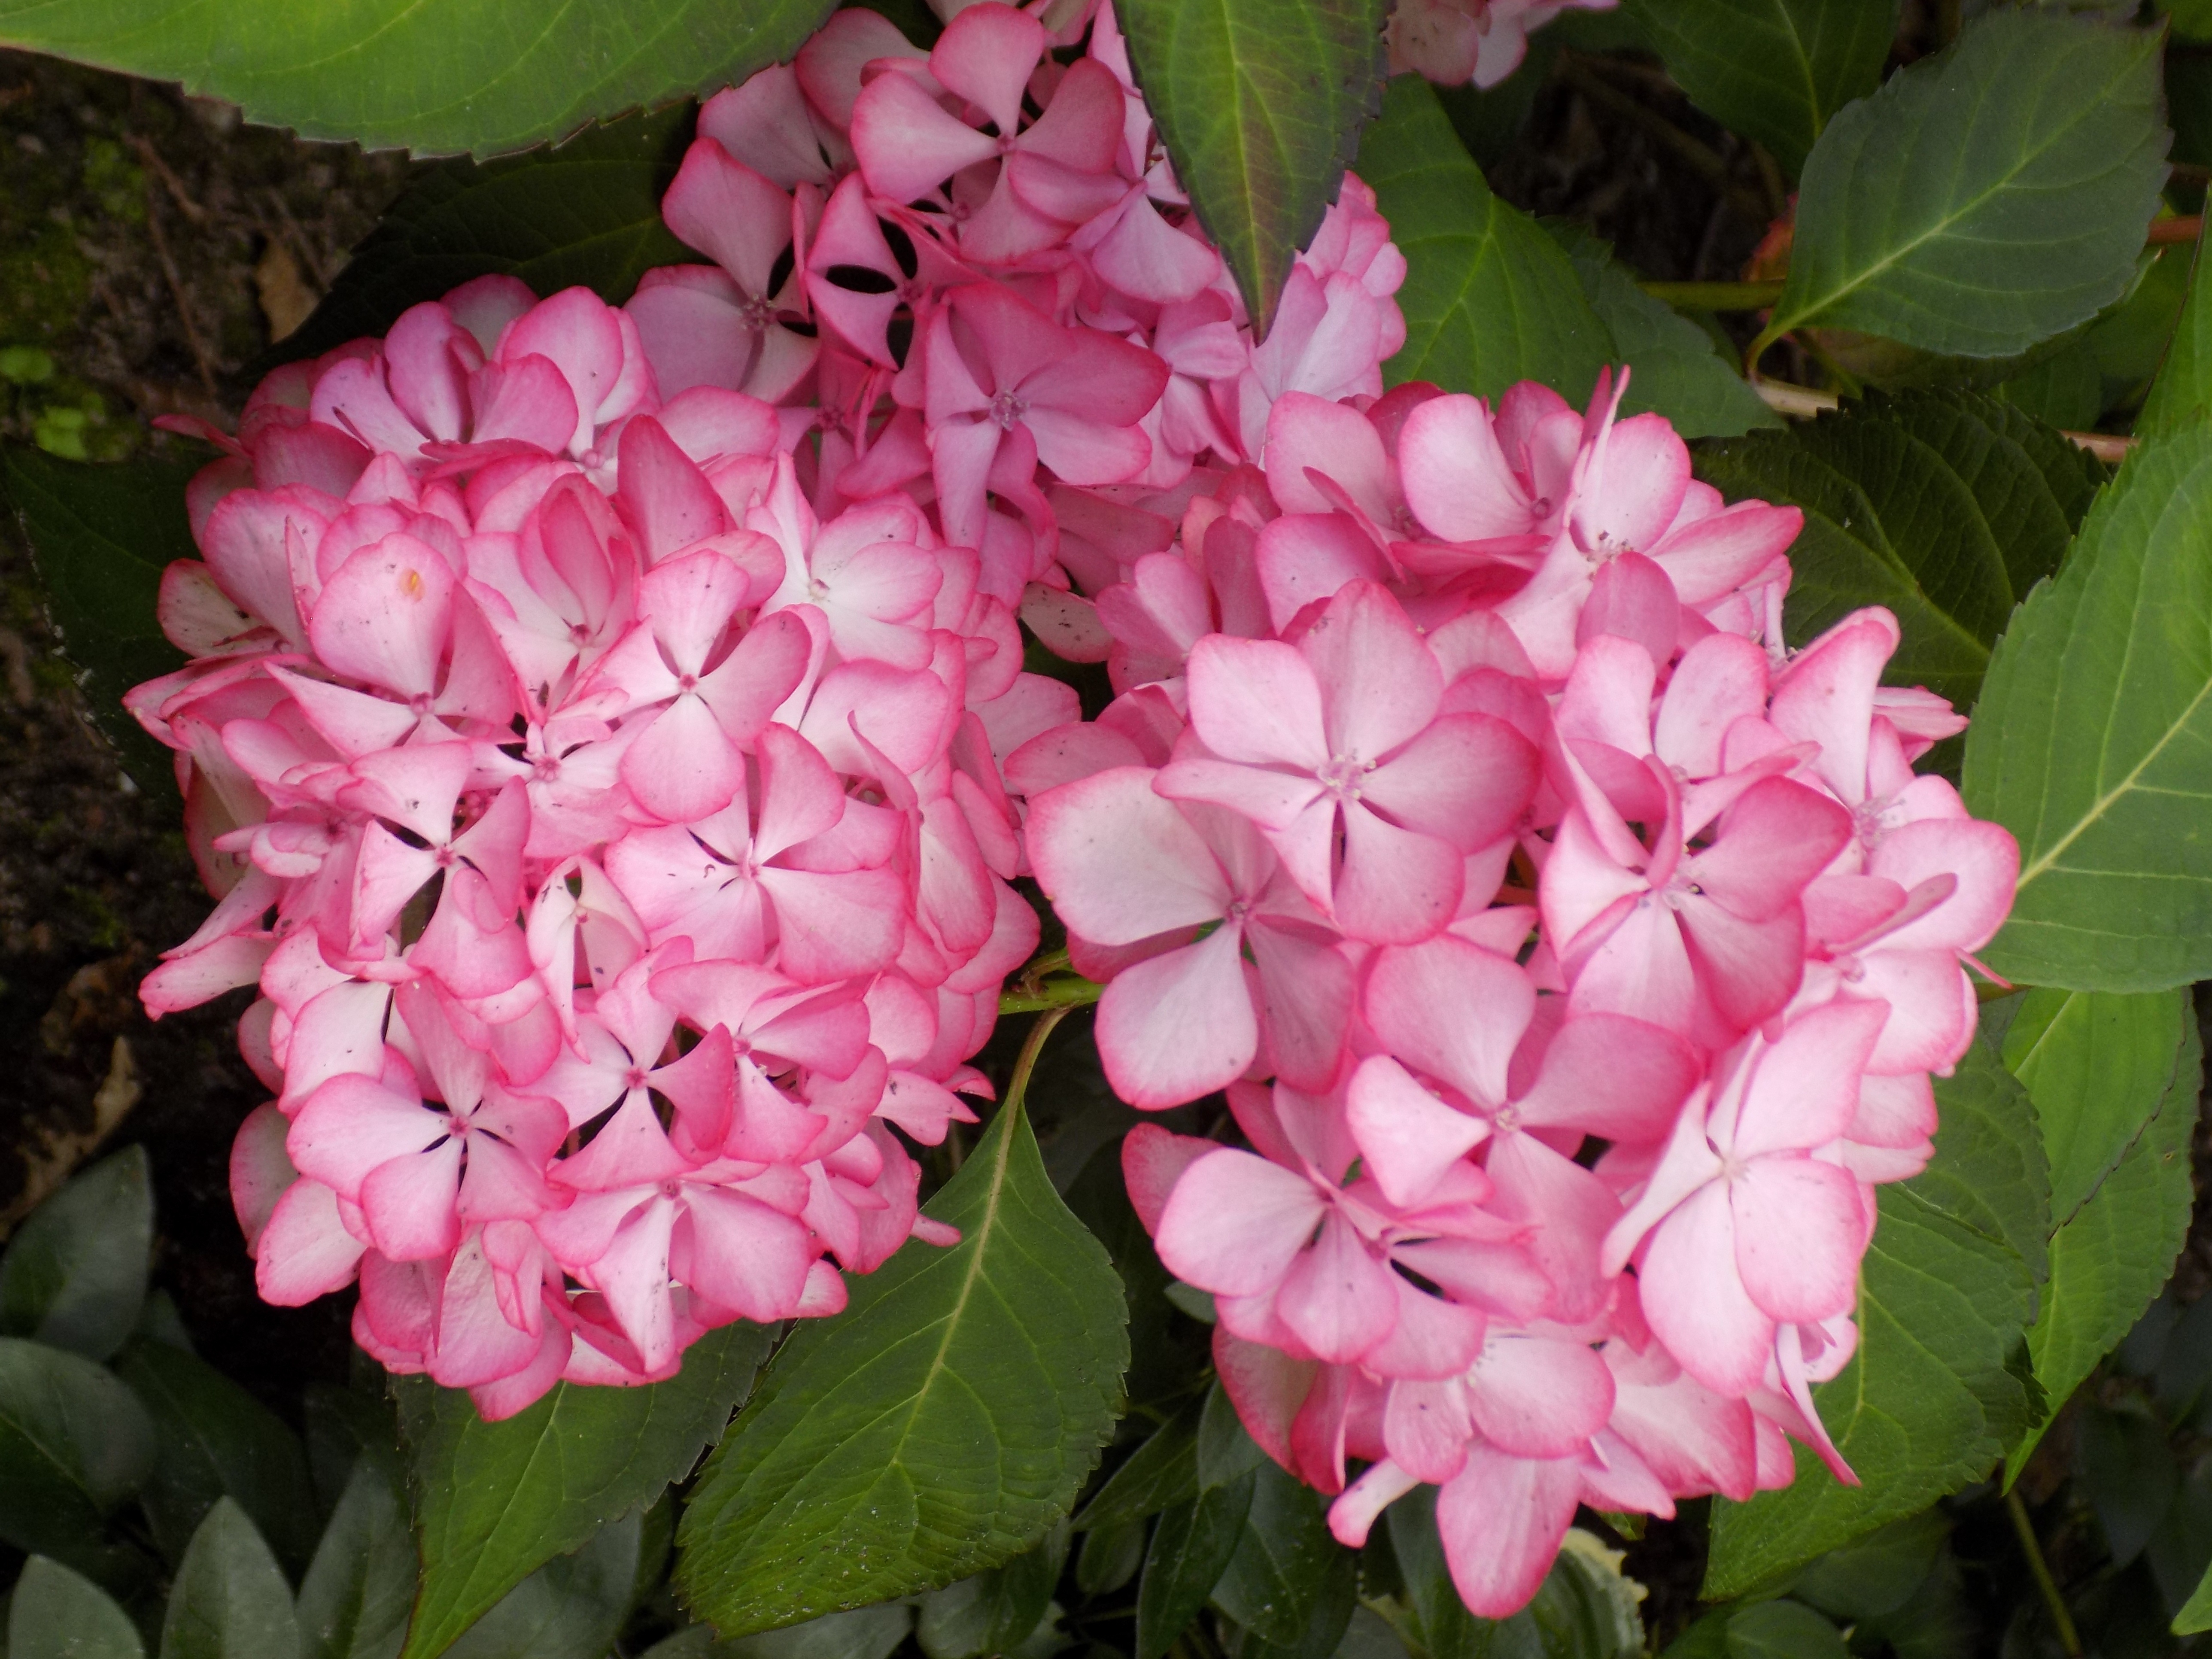
blossom, plant, flower, petal, bloom, botany, pink, flora, hydrangea, shrub, flowering plant, hydrangeaceae, cornales, annual plant, land plant